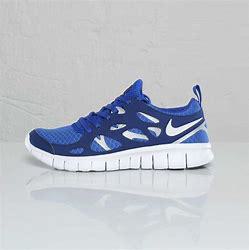
Brand: Nike
Model: Free Run 2